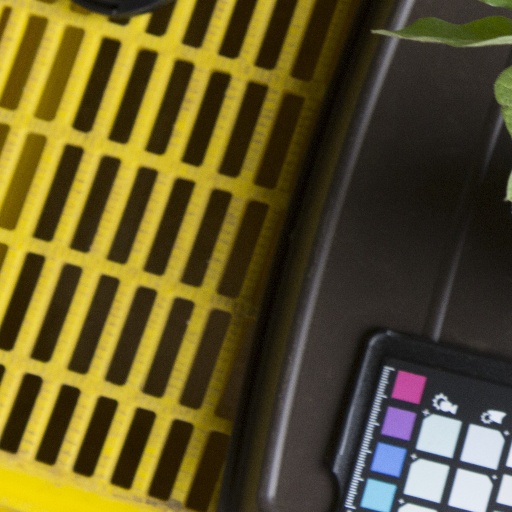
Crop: soybean